La Malinche

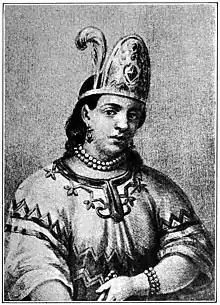
Malintzin, in an engraving dated 1886.

Marina or Malintzin (1500 – 1529), more popularly known as La Malinche, was a Nahua woman from the Mexican Gulf Coast, who became known for contributing to the Spanish conquest of the Aztec Empire (1519–1521), by acting as an interpreter, advisor, and intermediary for the Spanish conquistador Hernán Cortés. She was one of 20 enslaved women given to the Spaniards in 1519 by the natives of Tabasco. Cortés chose her as a consort, and she later gave birth to their first son, Martín – one of the first "Mestizos" (people of mixed European and Indigenous American ancestry) in New Spain.